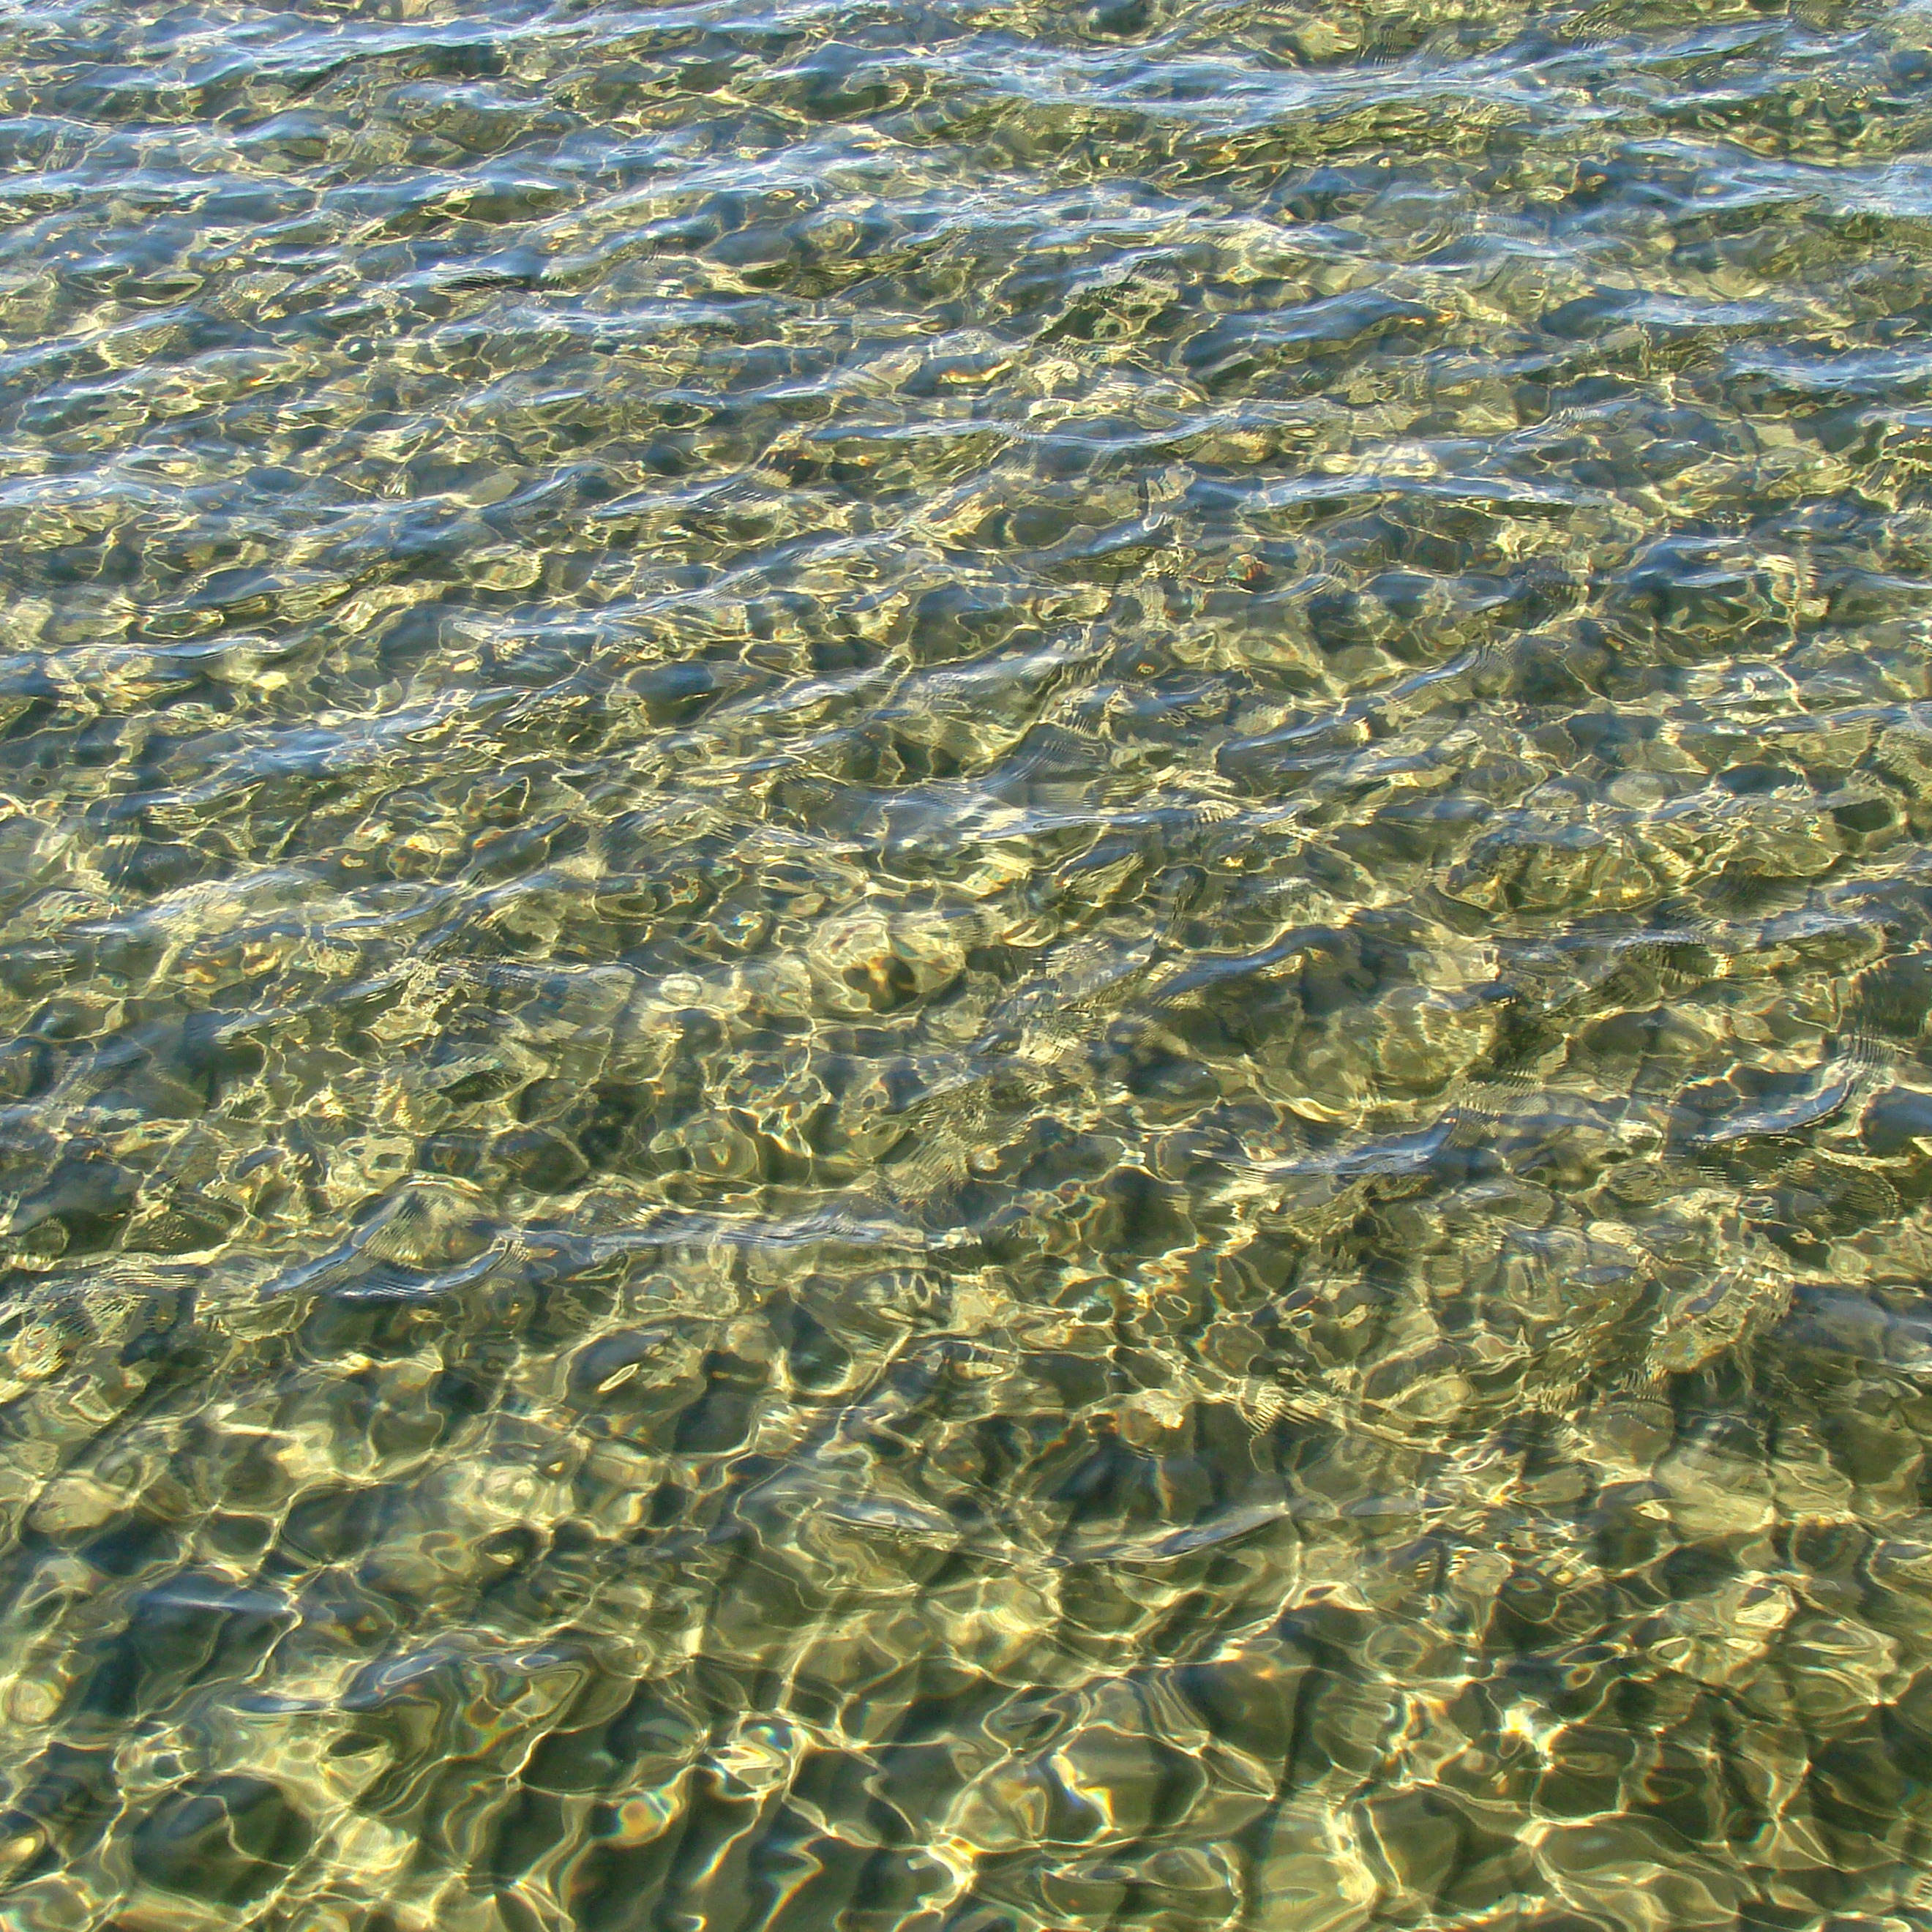
sea, water, ocean, sunlight, leaf, shore, flower, shoreline, crop, seaweed, clean, algae, wetland, michigan, crisp, flooring